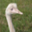
Label: bird